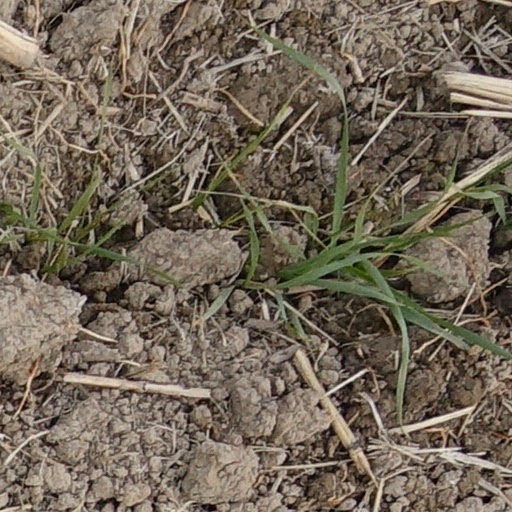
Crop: wheat